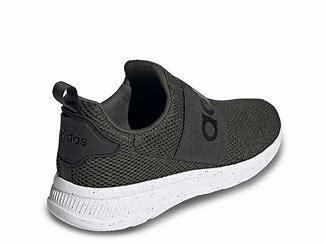
Brand: Adidas
Model: Lite Racer Adapt 4